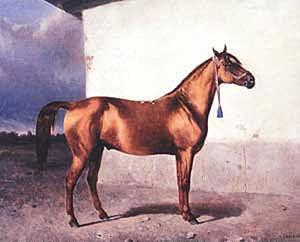
Le Karabakh ou Karabakhskaya en russe est une race chevaline de selle et de course originaire du Karabagh. Elle constitue la première et unique race chevaline reconnue par l'UNESCO comme patrimoine culturel de l'humanité.